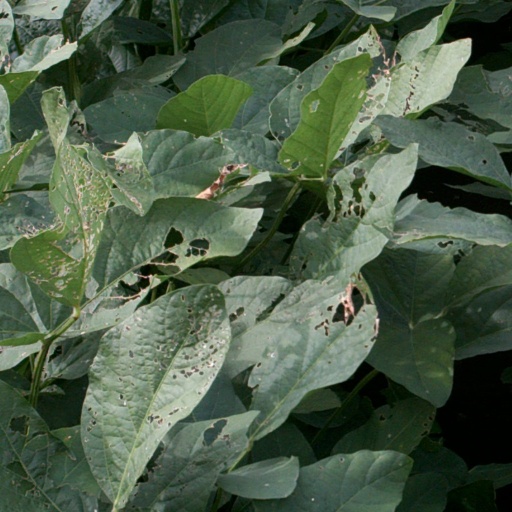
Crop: soybean